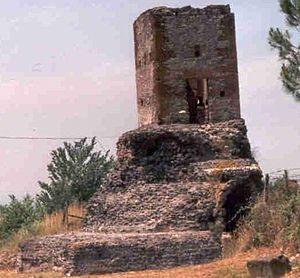
Bovillae est une cité antique latine puis romaine qui se trouve au sud de Rome. Aujourd'hui, le site archéologique est sur le territoire de la commune de Marino, dans la province de Rome, dans la région des Castelli Romani.